Jan Łaski

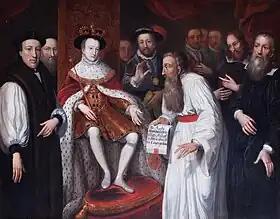
"Edward VI Granting Permission to John à Lasco to Set Up a Congregation for European Protestants in London in 1550", painting by Johann Valentin Haidt, circa 1750

Upon the accession of Catholic Queen Mary in July 1553, he fled to Copenhagen with a shipload of refugees from the Strangers' Church. However they were denied refuge there because they would not accept the Augsburg Confession of Faith. They were resettled in Brandenburg. Łaski also helped Catherine Willoughby and her husband after they too had left England. His support enabled them to obtain an appointment from Sigismund II as administrators of Lithuania.